Crime and Punishment (1970 film)

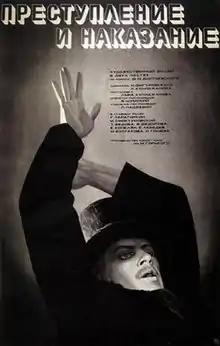
Theatrical release poster

Crime and Punishment is a 1969 Soviet drama film in two parts directed by Lev Kulidzhanov, based on the eponymous 1866 novel by Fyodor Dostoevsky.